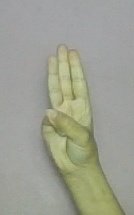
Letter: thaa